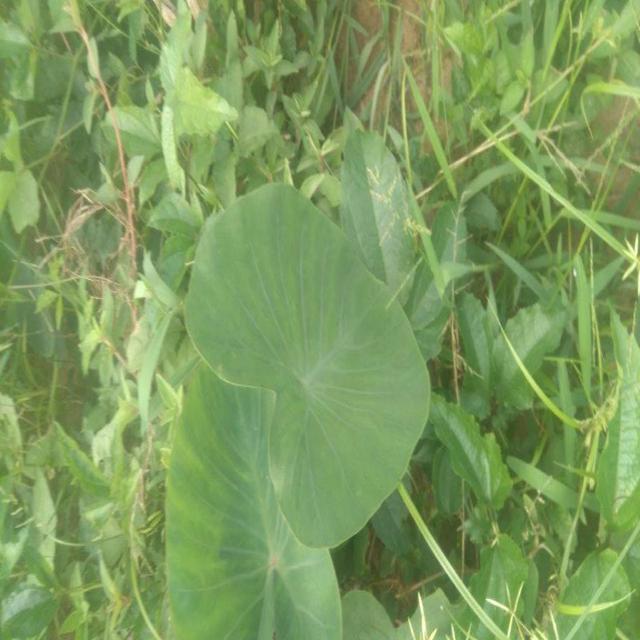
Label: Healthy